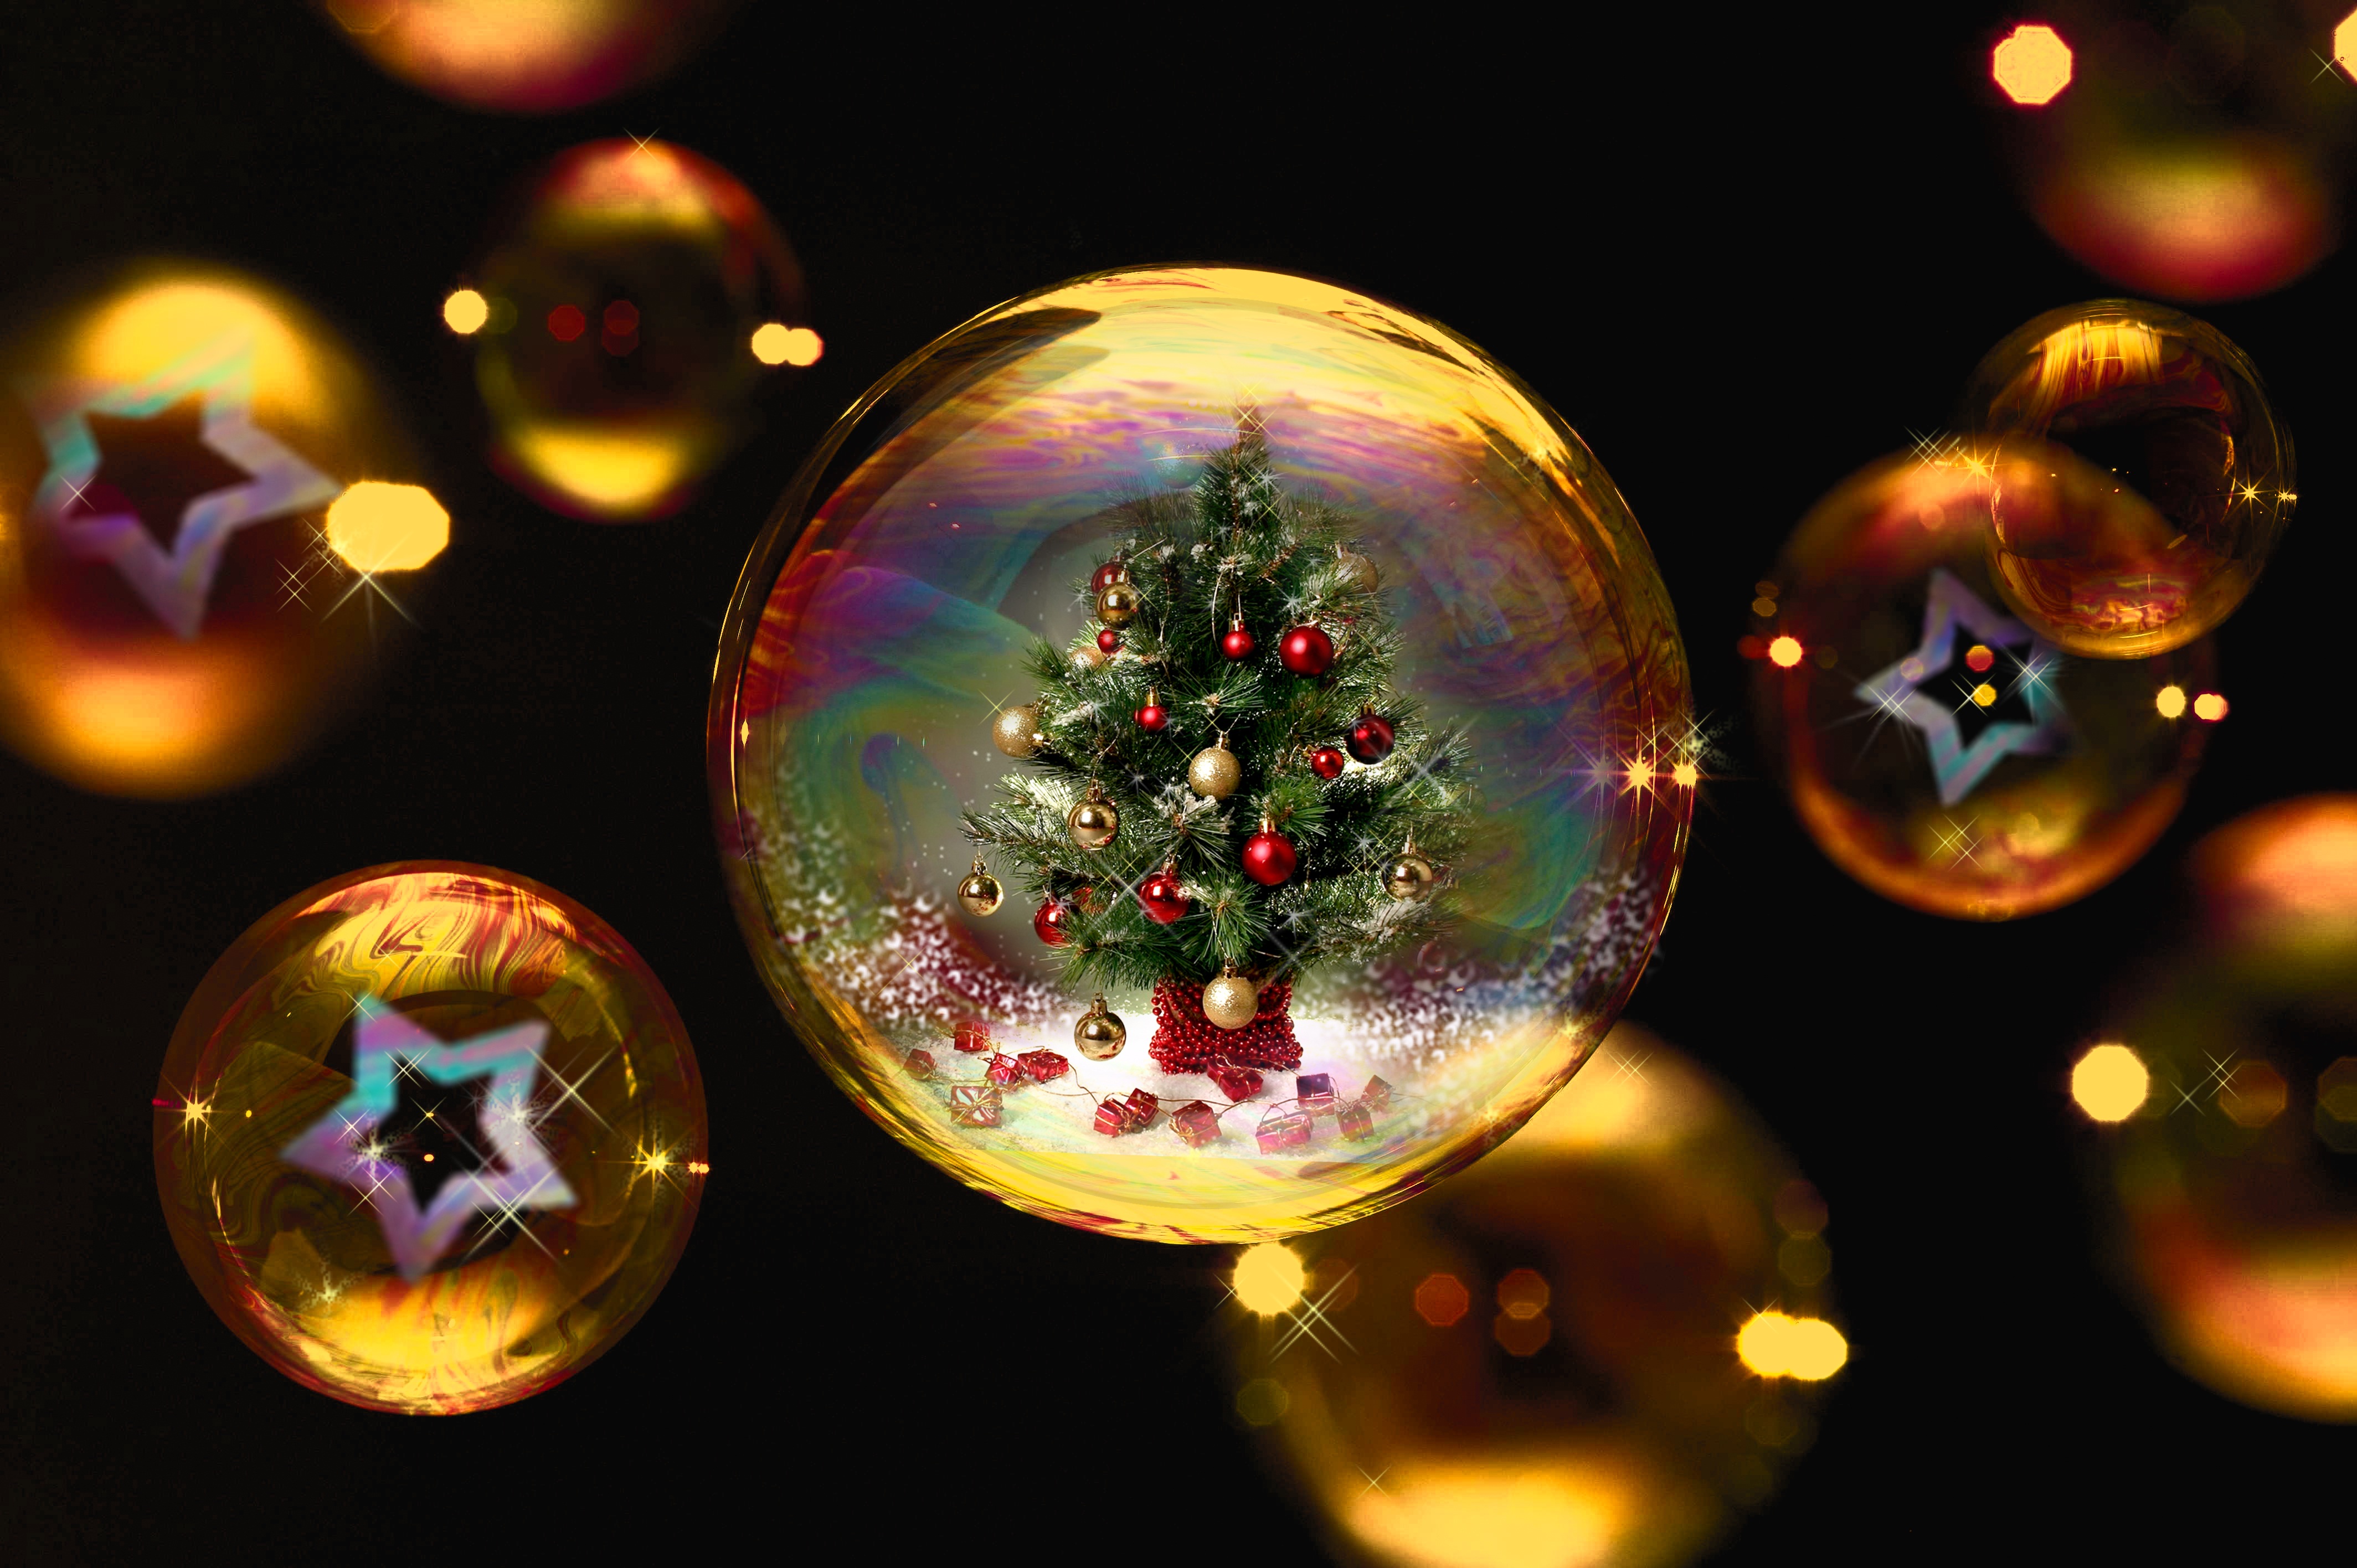
tree, winter, light, star, color, christmas, christmas tree, circle, christmas ornament, advent, christmas decoration, gifts, christmas time, festival, lights, gold, contemplative, sphere, mood, made, macro photography, desire, christmas tree ball, computer wallpaper, fractal art